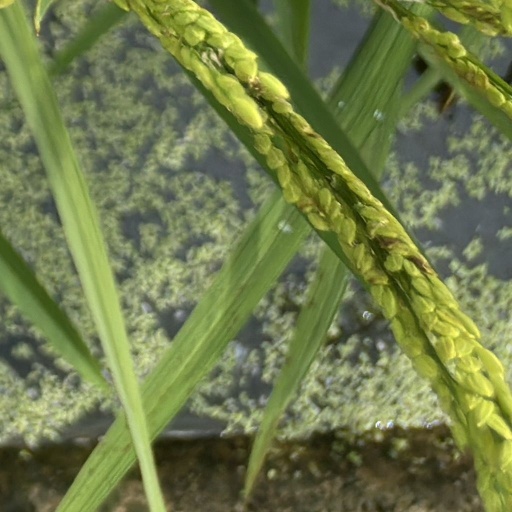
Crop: rice